2022 ARCA Menards Series West

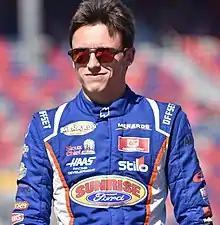
Jake Drew, the 2022 ARCA Menards Series West champion.

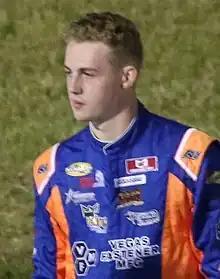
Tanner Reif finished second in the championship.

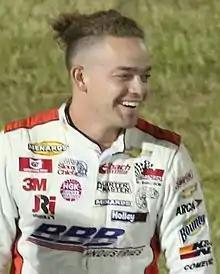
Cole Moore finished third in the championship.

The 2022 ARCA Menards Series West was the 69th season of the ARCA Menards Series West, a regional stock car racing series sanctioned by NASCAR in the United States. The season began on March 11 at Phoenix Raceway with the General Tire 150 and ended with the Desert Diamond Casino West Valley 100, also at Phoenix Raceway, on November 4.